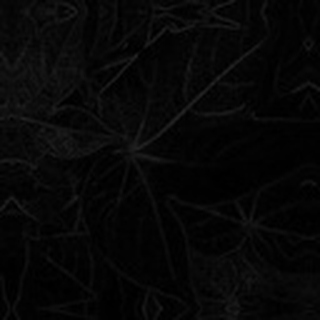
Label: healthy_cotton